Laure Gatet

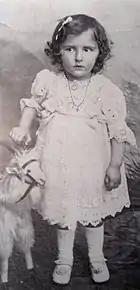
Gatet at age 2.

Laure Constance Pierrette Gatet was born in Boussac-Bourg in Creuse, France on 19 July 1913. Her family promoted education and her mother and aunt attended a girls' high school and earned their high school diploma and certificate of competency. Her father was a teacher, inspector and director of training schools.